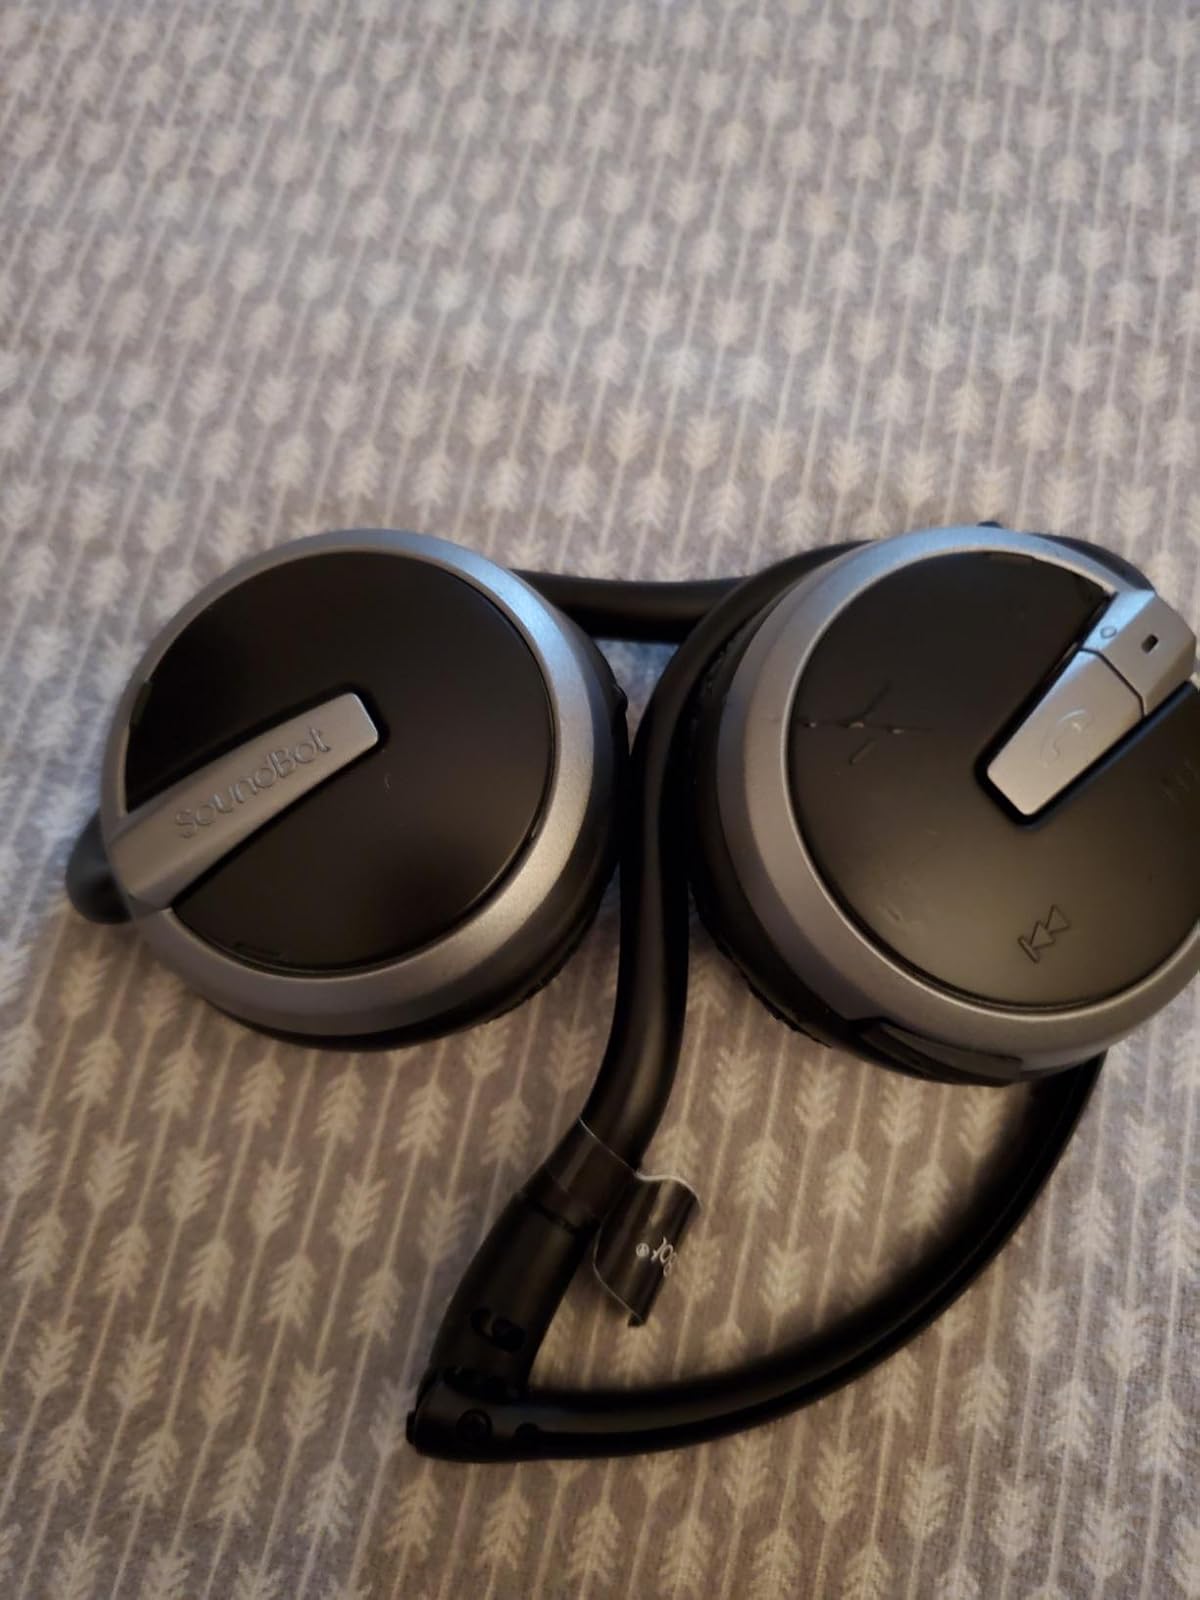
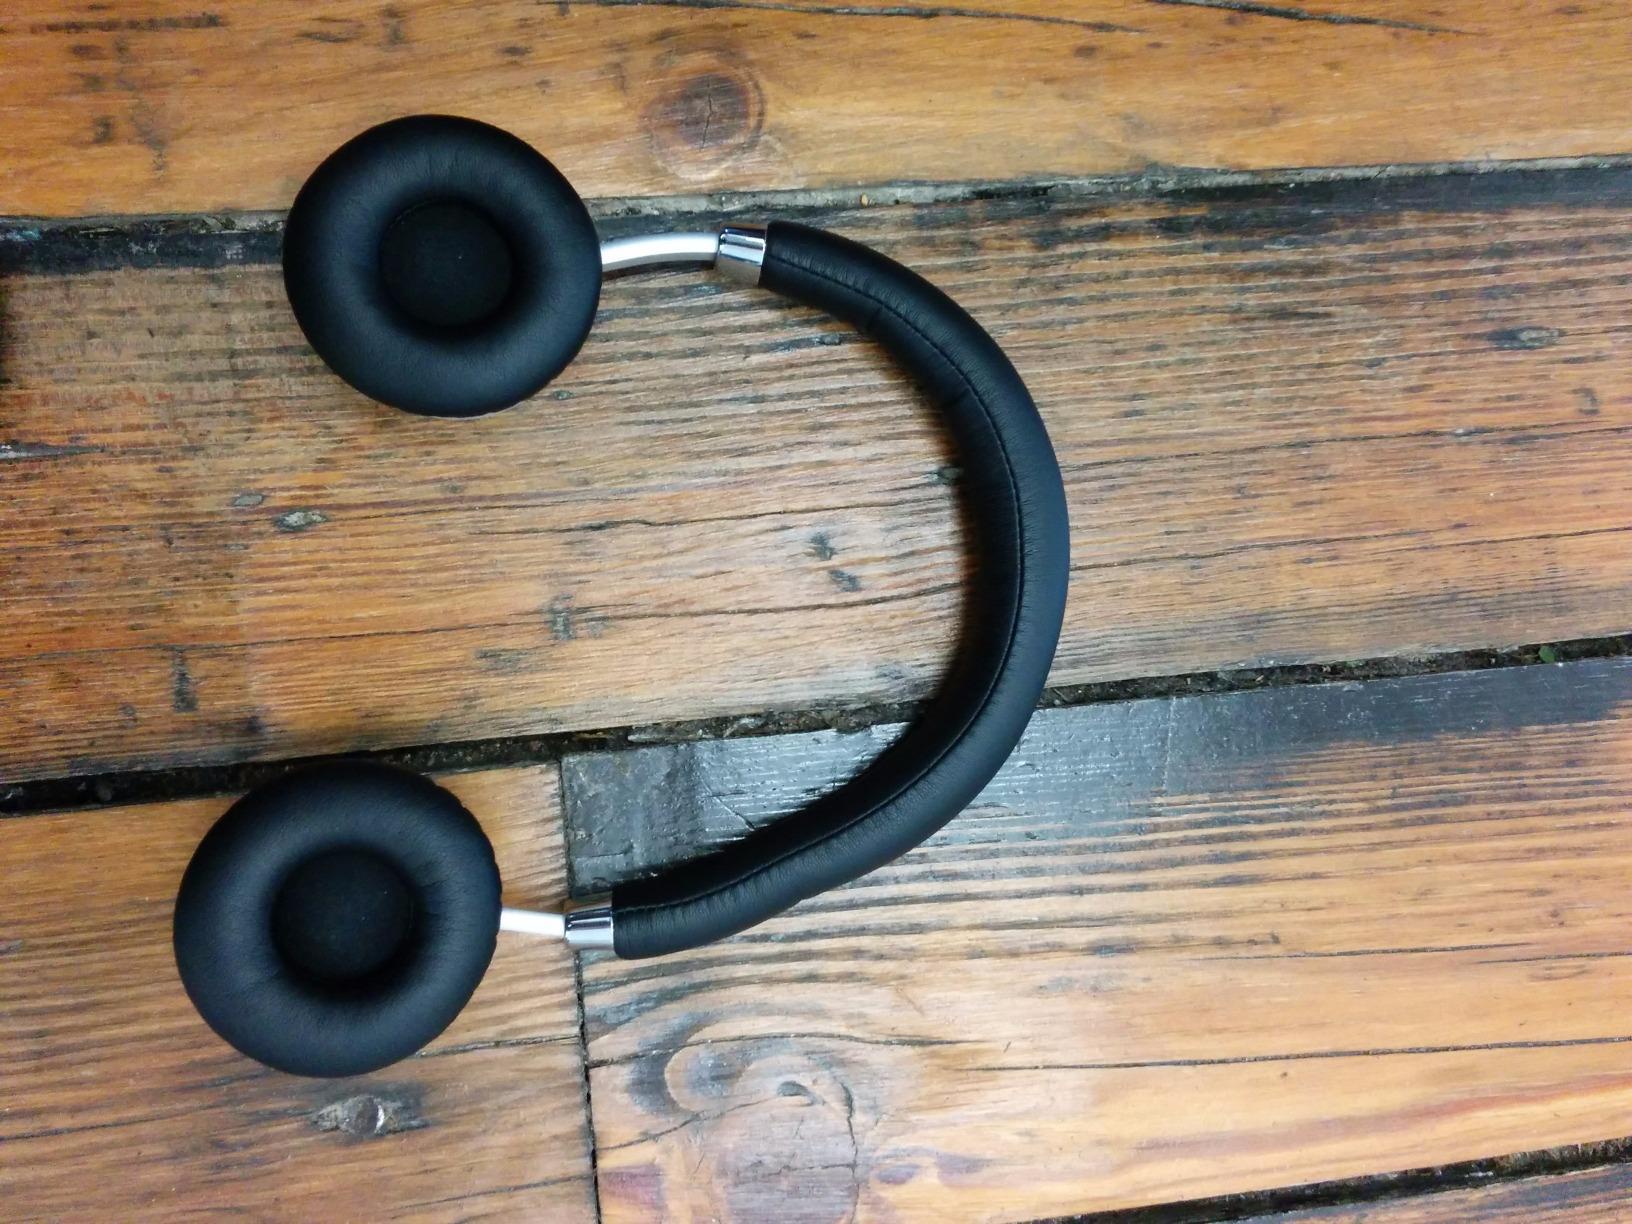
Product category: headphones
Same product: no